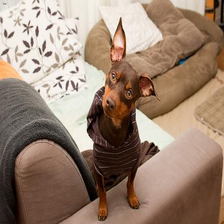
Species: dog
Breed: miniature pinscher